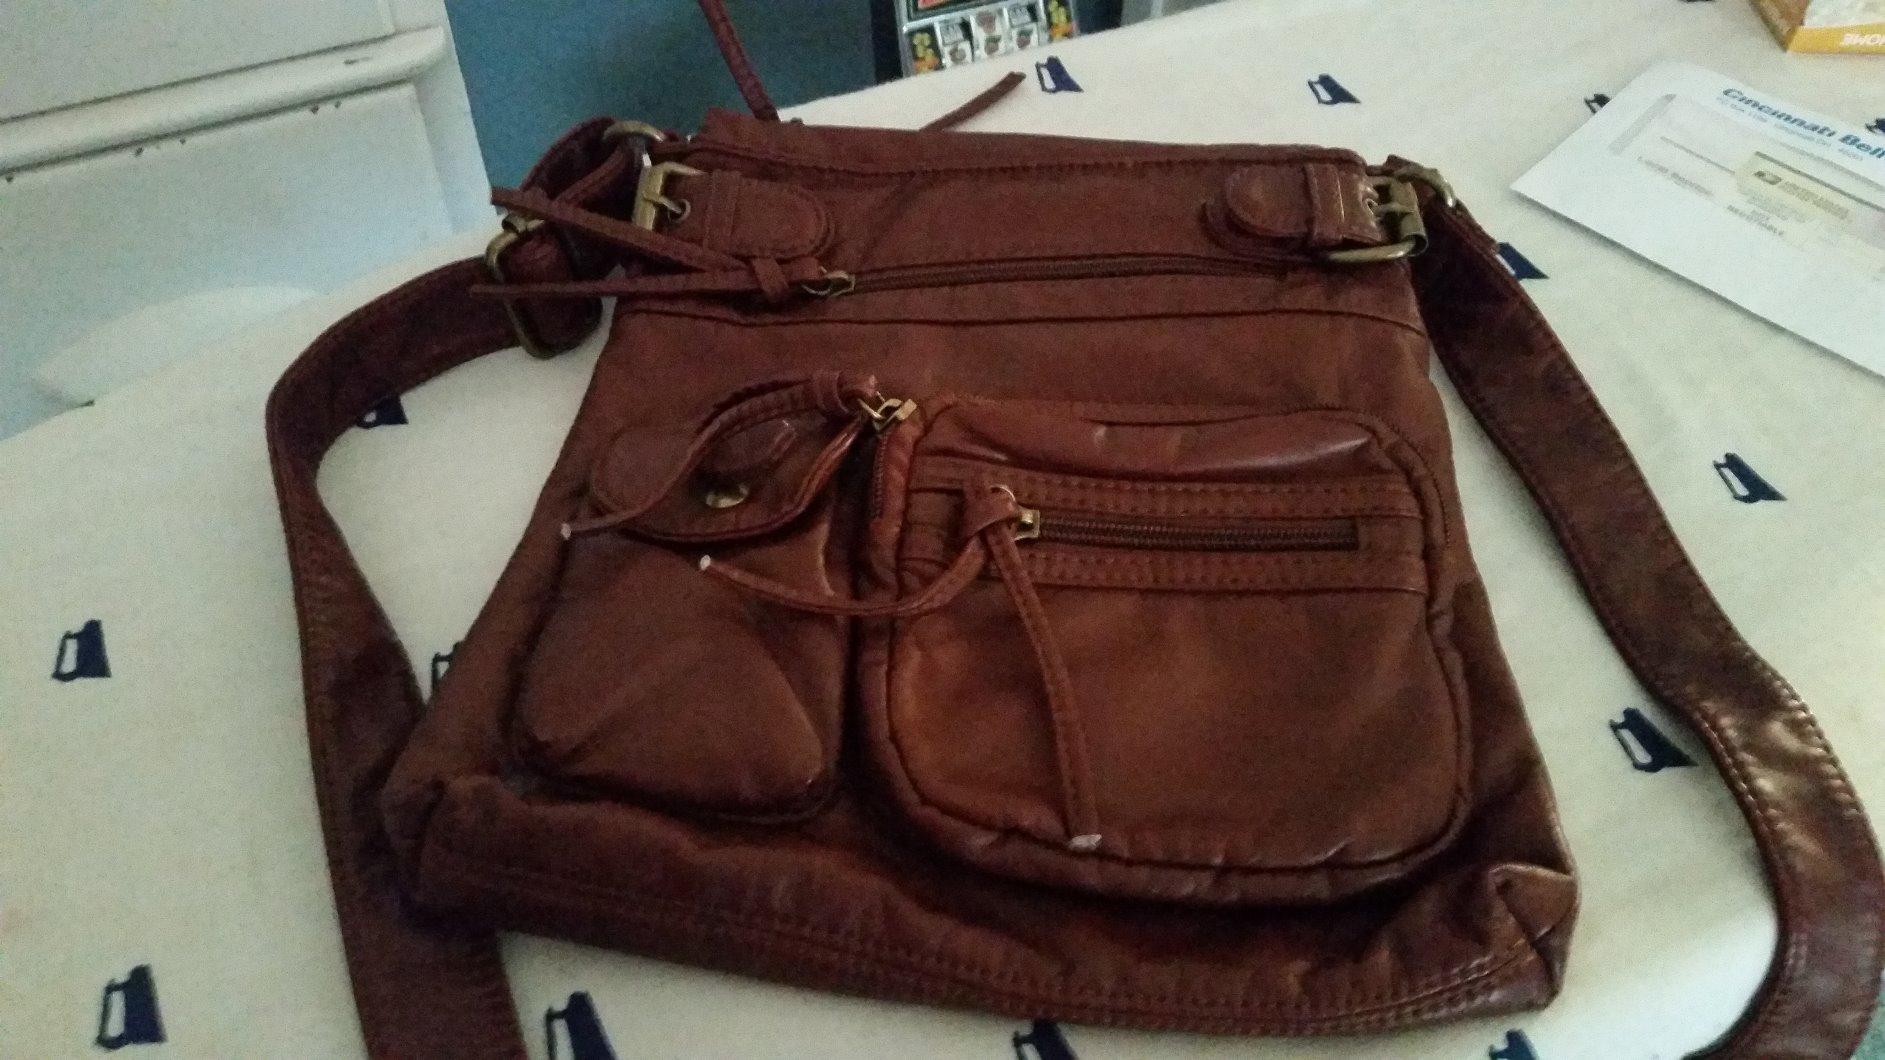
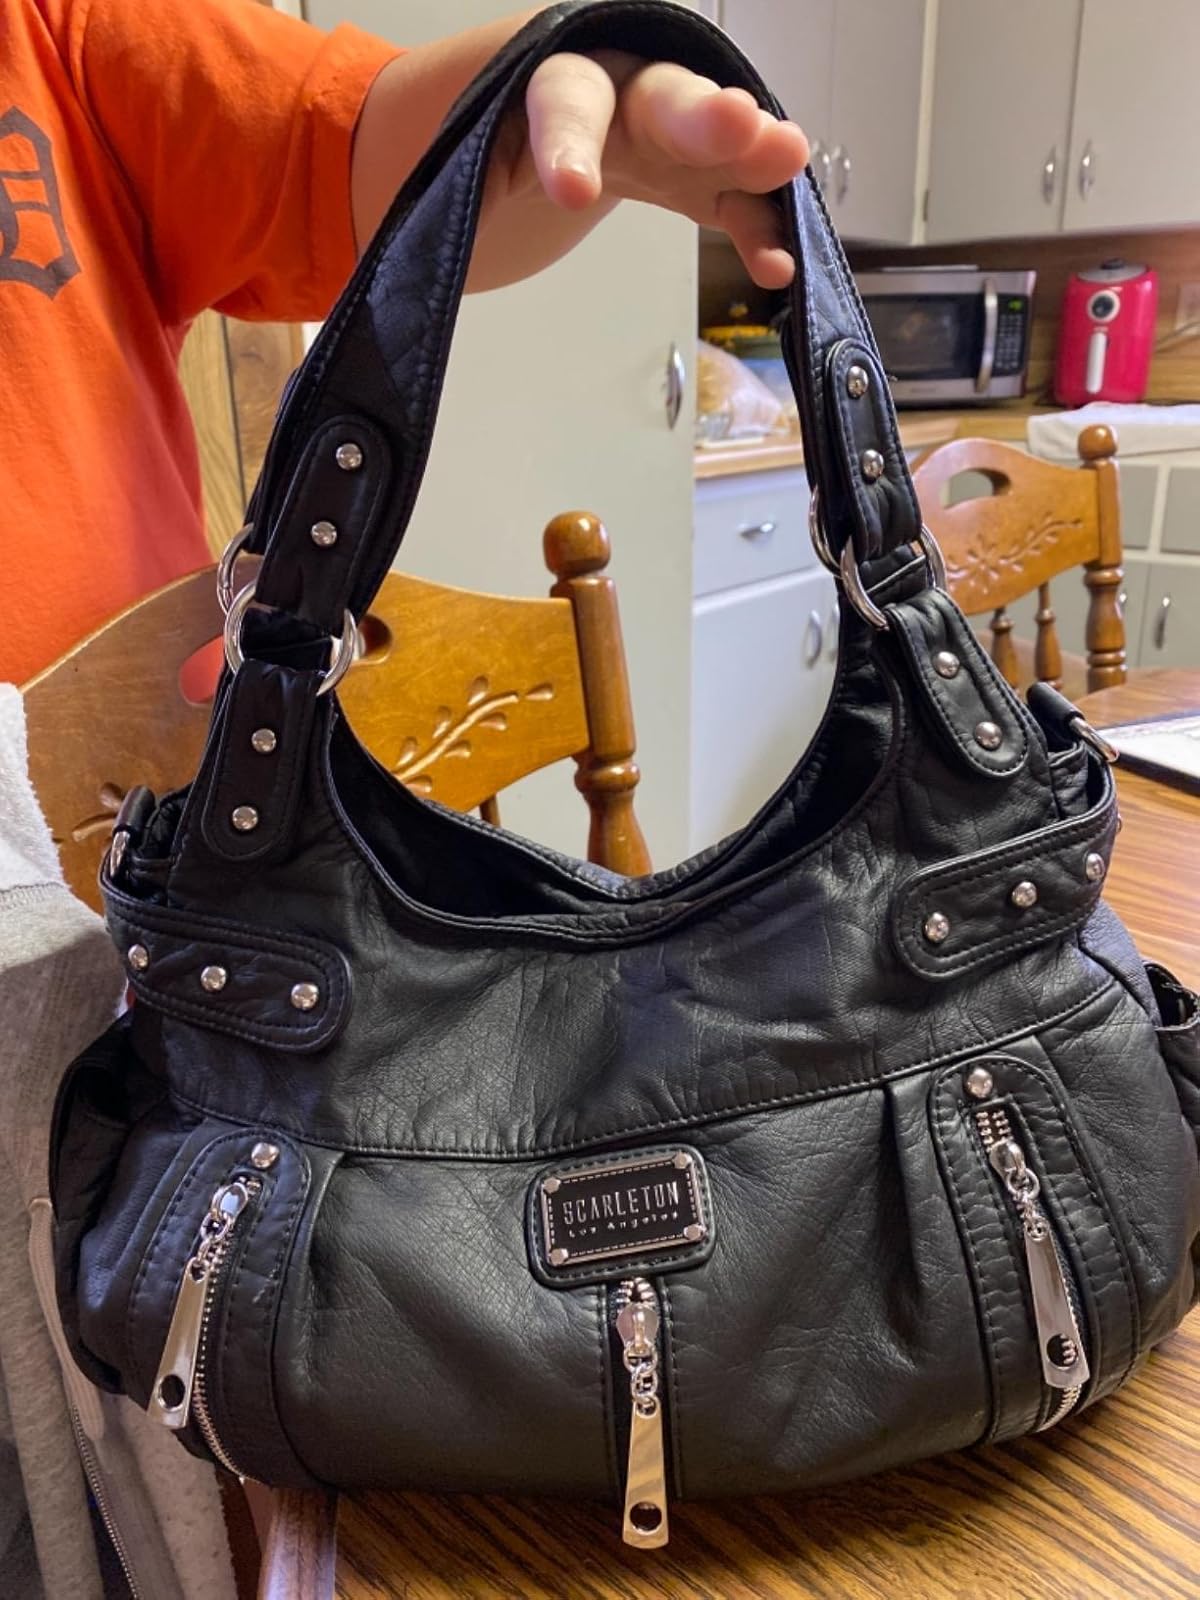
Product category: accessories_handbag
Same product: no